History of philosophical pessimism

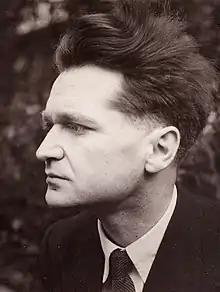
Cioran described existence as an exile to which we were condemned at our births, with nothingness remaining our true home.

In his work entitled "Philosophy of the Unconscious", the first edition of which appeared in 1869 and became famous already in the first years of its publication, Eduard von Hartmann, while presenting himself as the heir of Arthur Schopenhauer, replaces the Schopenhauerian principle of Will with his own principle of the Unconscious. The Unconscious, being a metaphysical rather than a psychological concept, is the invisible actor of history and hidden instigator of evolution, including indissociably the irrational Will which pushes the world to exist (in Schopenhauer's sense), and the "Idea", in the Hegelian sense, which is the rational and organizing element of the world.